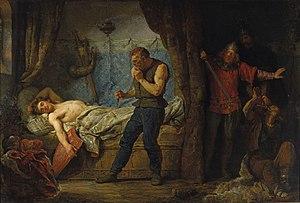
Le régicide désigne en premier lieu l'assassinat d'un monarque, ainsi que l'auteur de cet acte. La victime peut être un roi, comme le suggère l'étymologie du mot, mais aussi un empereur ou tout autre prince régnant. L'exécution d'une sentence de mort portée par un tribunal ou une assemblée à l'encontre d'un souverain déposé, comme Louis XVI en France ou Charles Iᵉʳ en Angleterre, est également considérée comme un régicide.
Przemysl II est un roi de Pologne de la dynastie des Piasts à la fin du XIIIᵉ siècle.